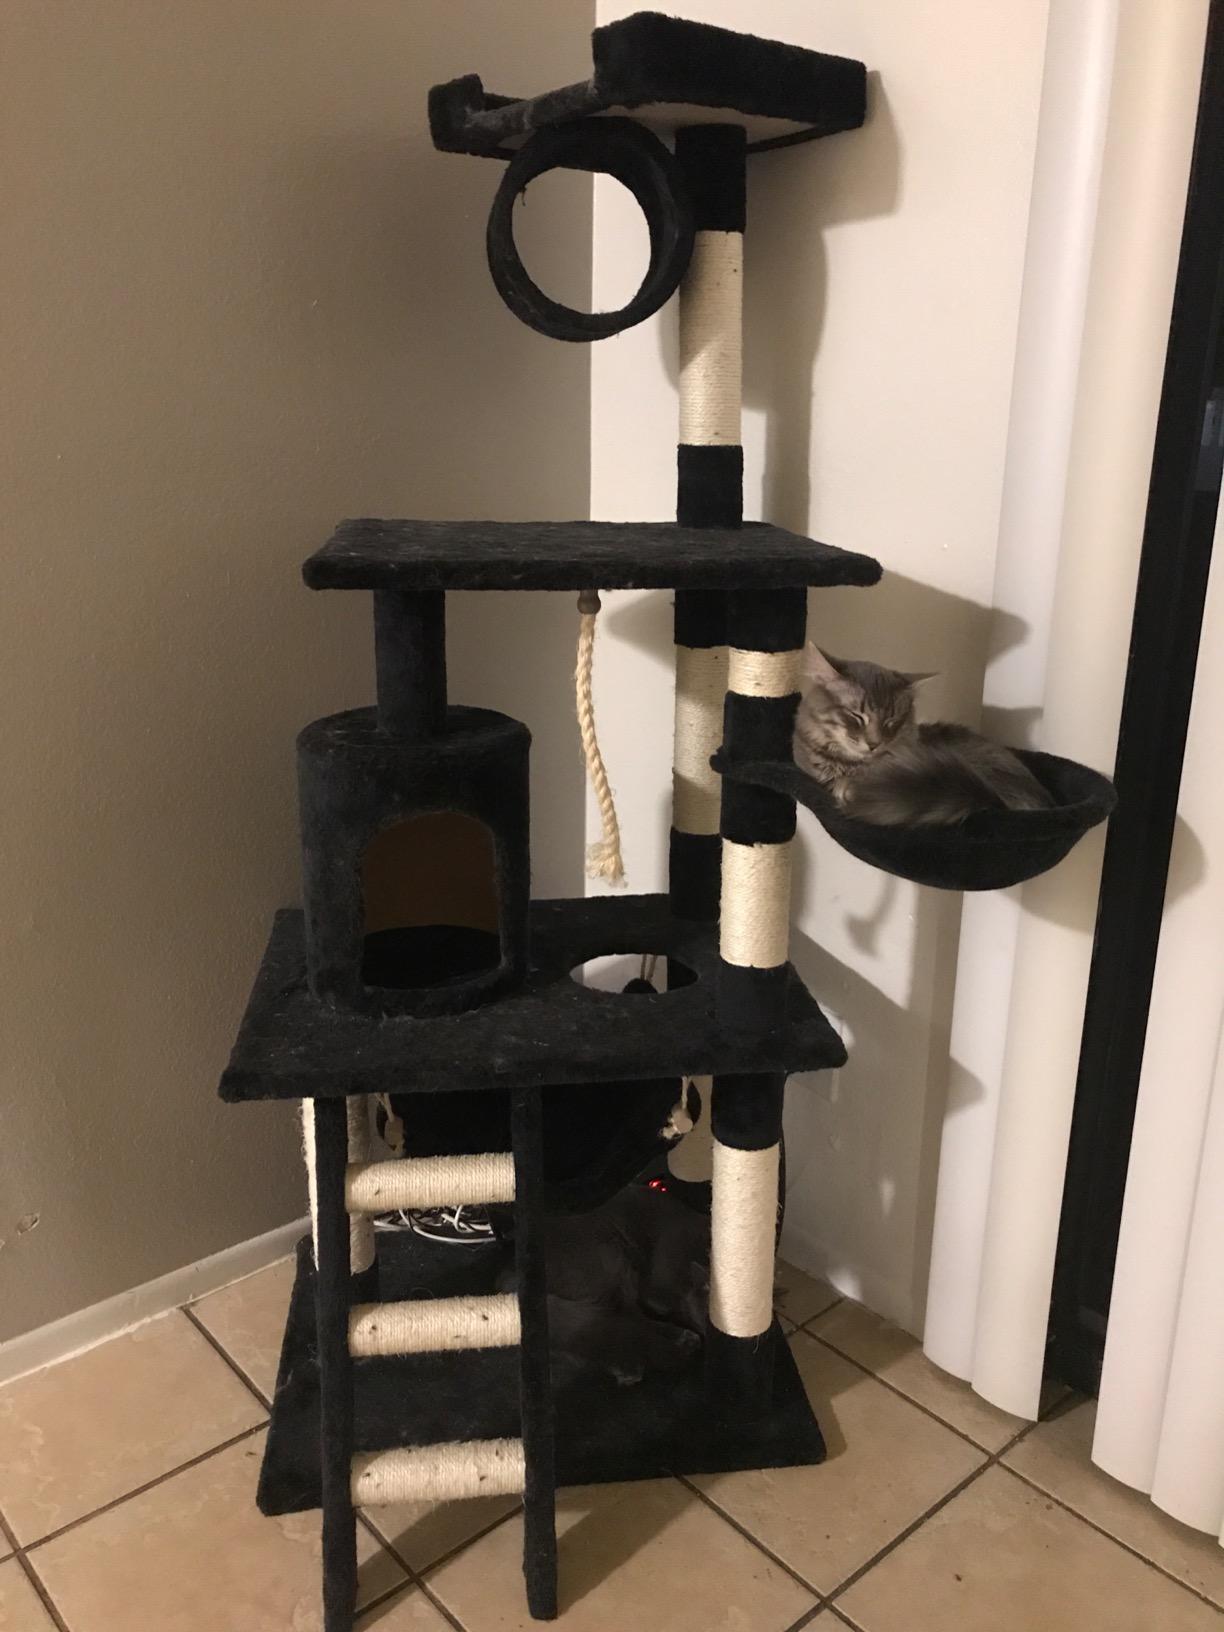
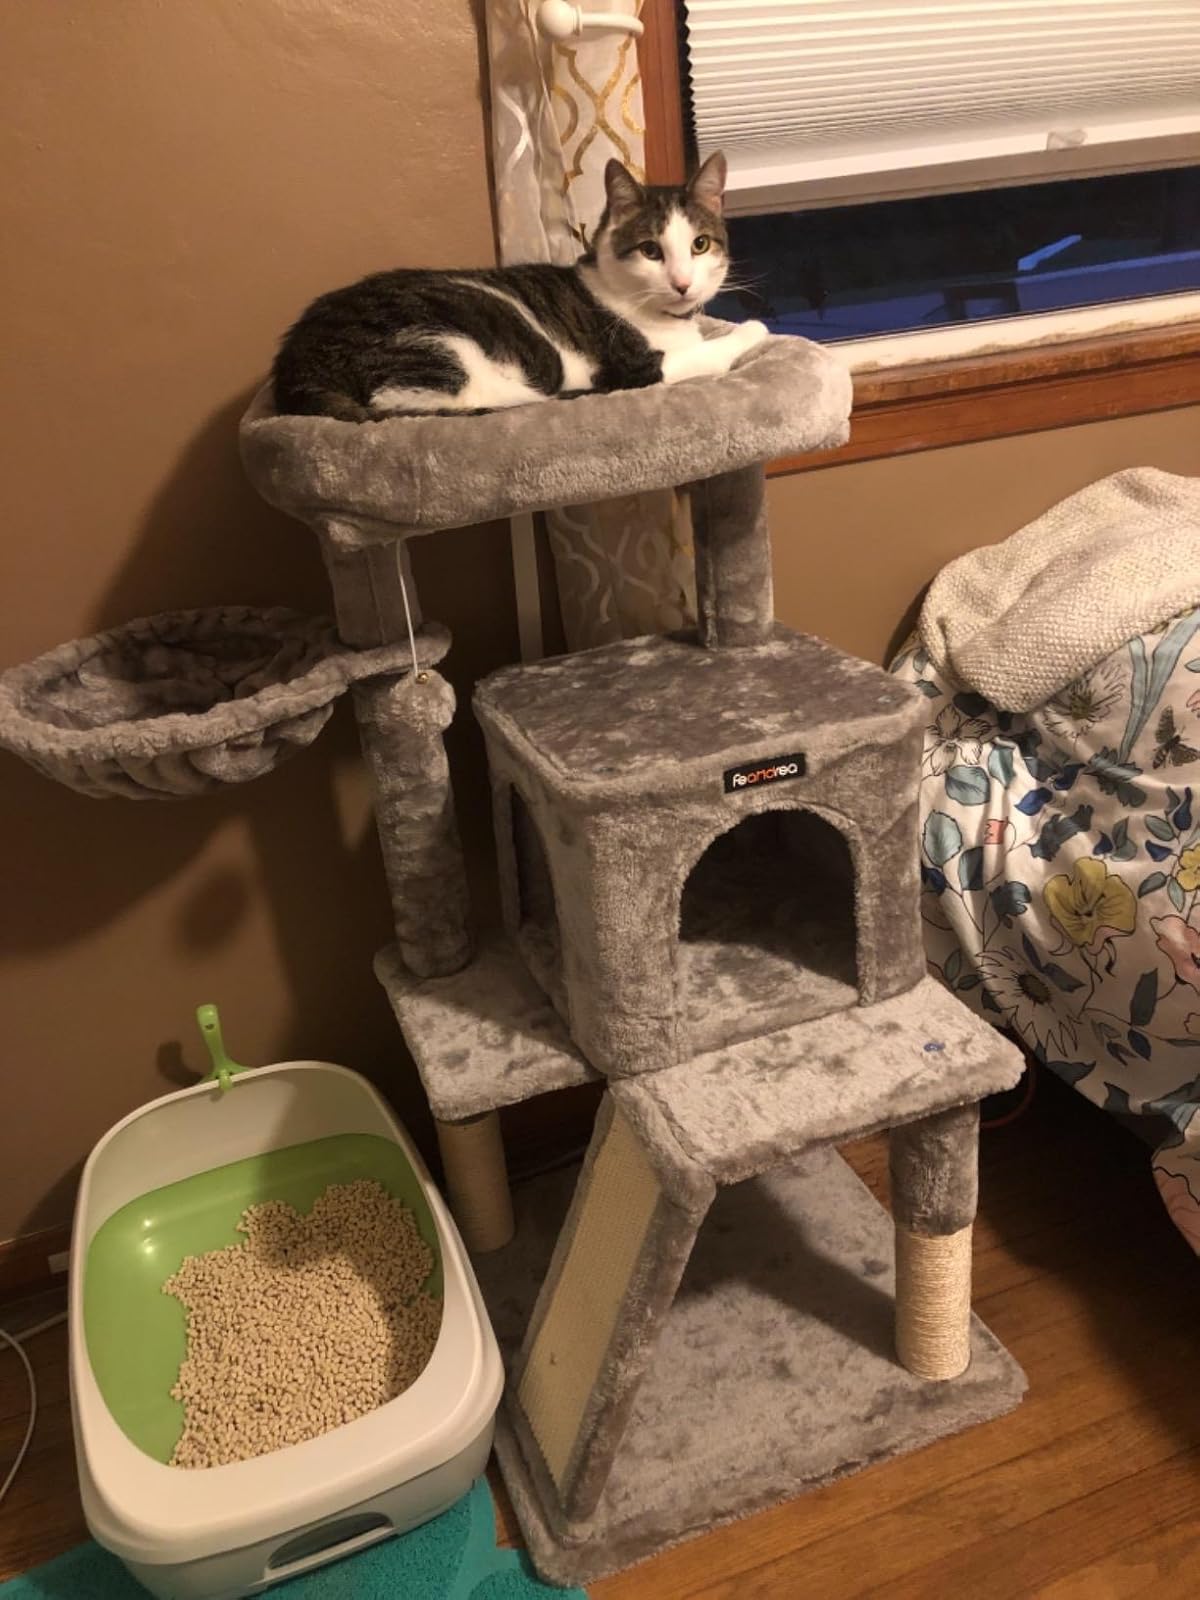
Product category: items_cat tree
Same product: no